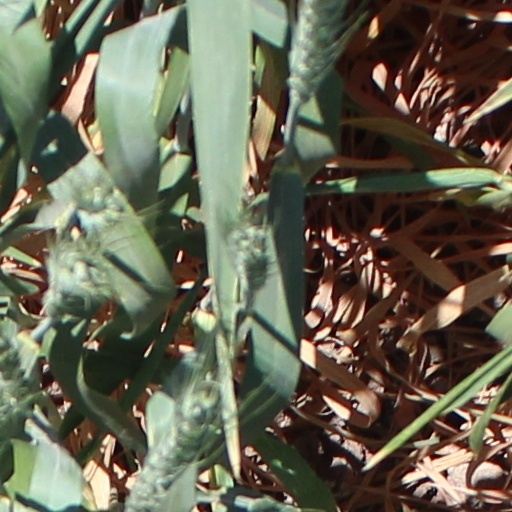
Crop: wheat